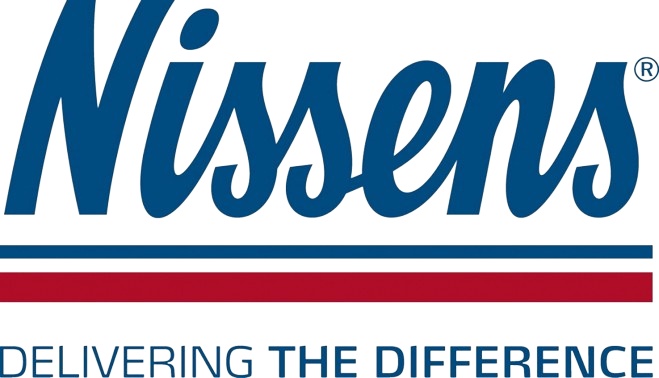
Nissens RT2065 Radiator; 7700754854 / 7700757854
FOR COMPATIBILITY INQUIRY, SEND US VEHICLE CHASSIS / REG NUMBER Brand : Nissens Product Information Please contact us for any specific details or specifications regarding this product. OEN (Original Equipment Numbers) The OE numbers mentioned in the title are solely for reference purpose only Reasons To Buy From Us WE ARE BASED IN UK AND OUR COMPANY IS REGISTERED IN ENGLAND & WALES. WE OFFER PART COMPATIBILITY CHECK SERVICE. WE RESPOND TO INQUIRIES WITHIN MINUTES. WE SELL PARTS MATCHING OEM QUALITY AT REASONABLE PRICE. WE HAVE FUSS FREE RETURN POLICY. WE SHIP ORDERS WITHIN 24 HOURS ON WORKING DAYS. NOTE: THE PRODUCT MAY COME IN PLAIN WHITE OR BROWN BOX PACKAGING. PLEASE READ TERMS AND CONDITIONS APPLY .
Brand: NISSENS
Category: Vehicles & Parts > Vehicle Parts & Accessories > Vehicle Maintenance, Care & Decor > Vehicle Fluids > Vehicle Cooling System Additives > Radiator Sealers